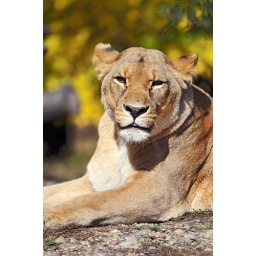
A lioness of the zoo of Basel, posing on a rock an in the sun!